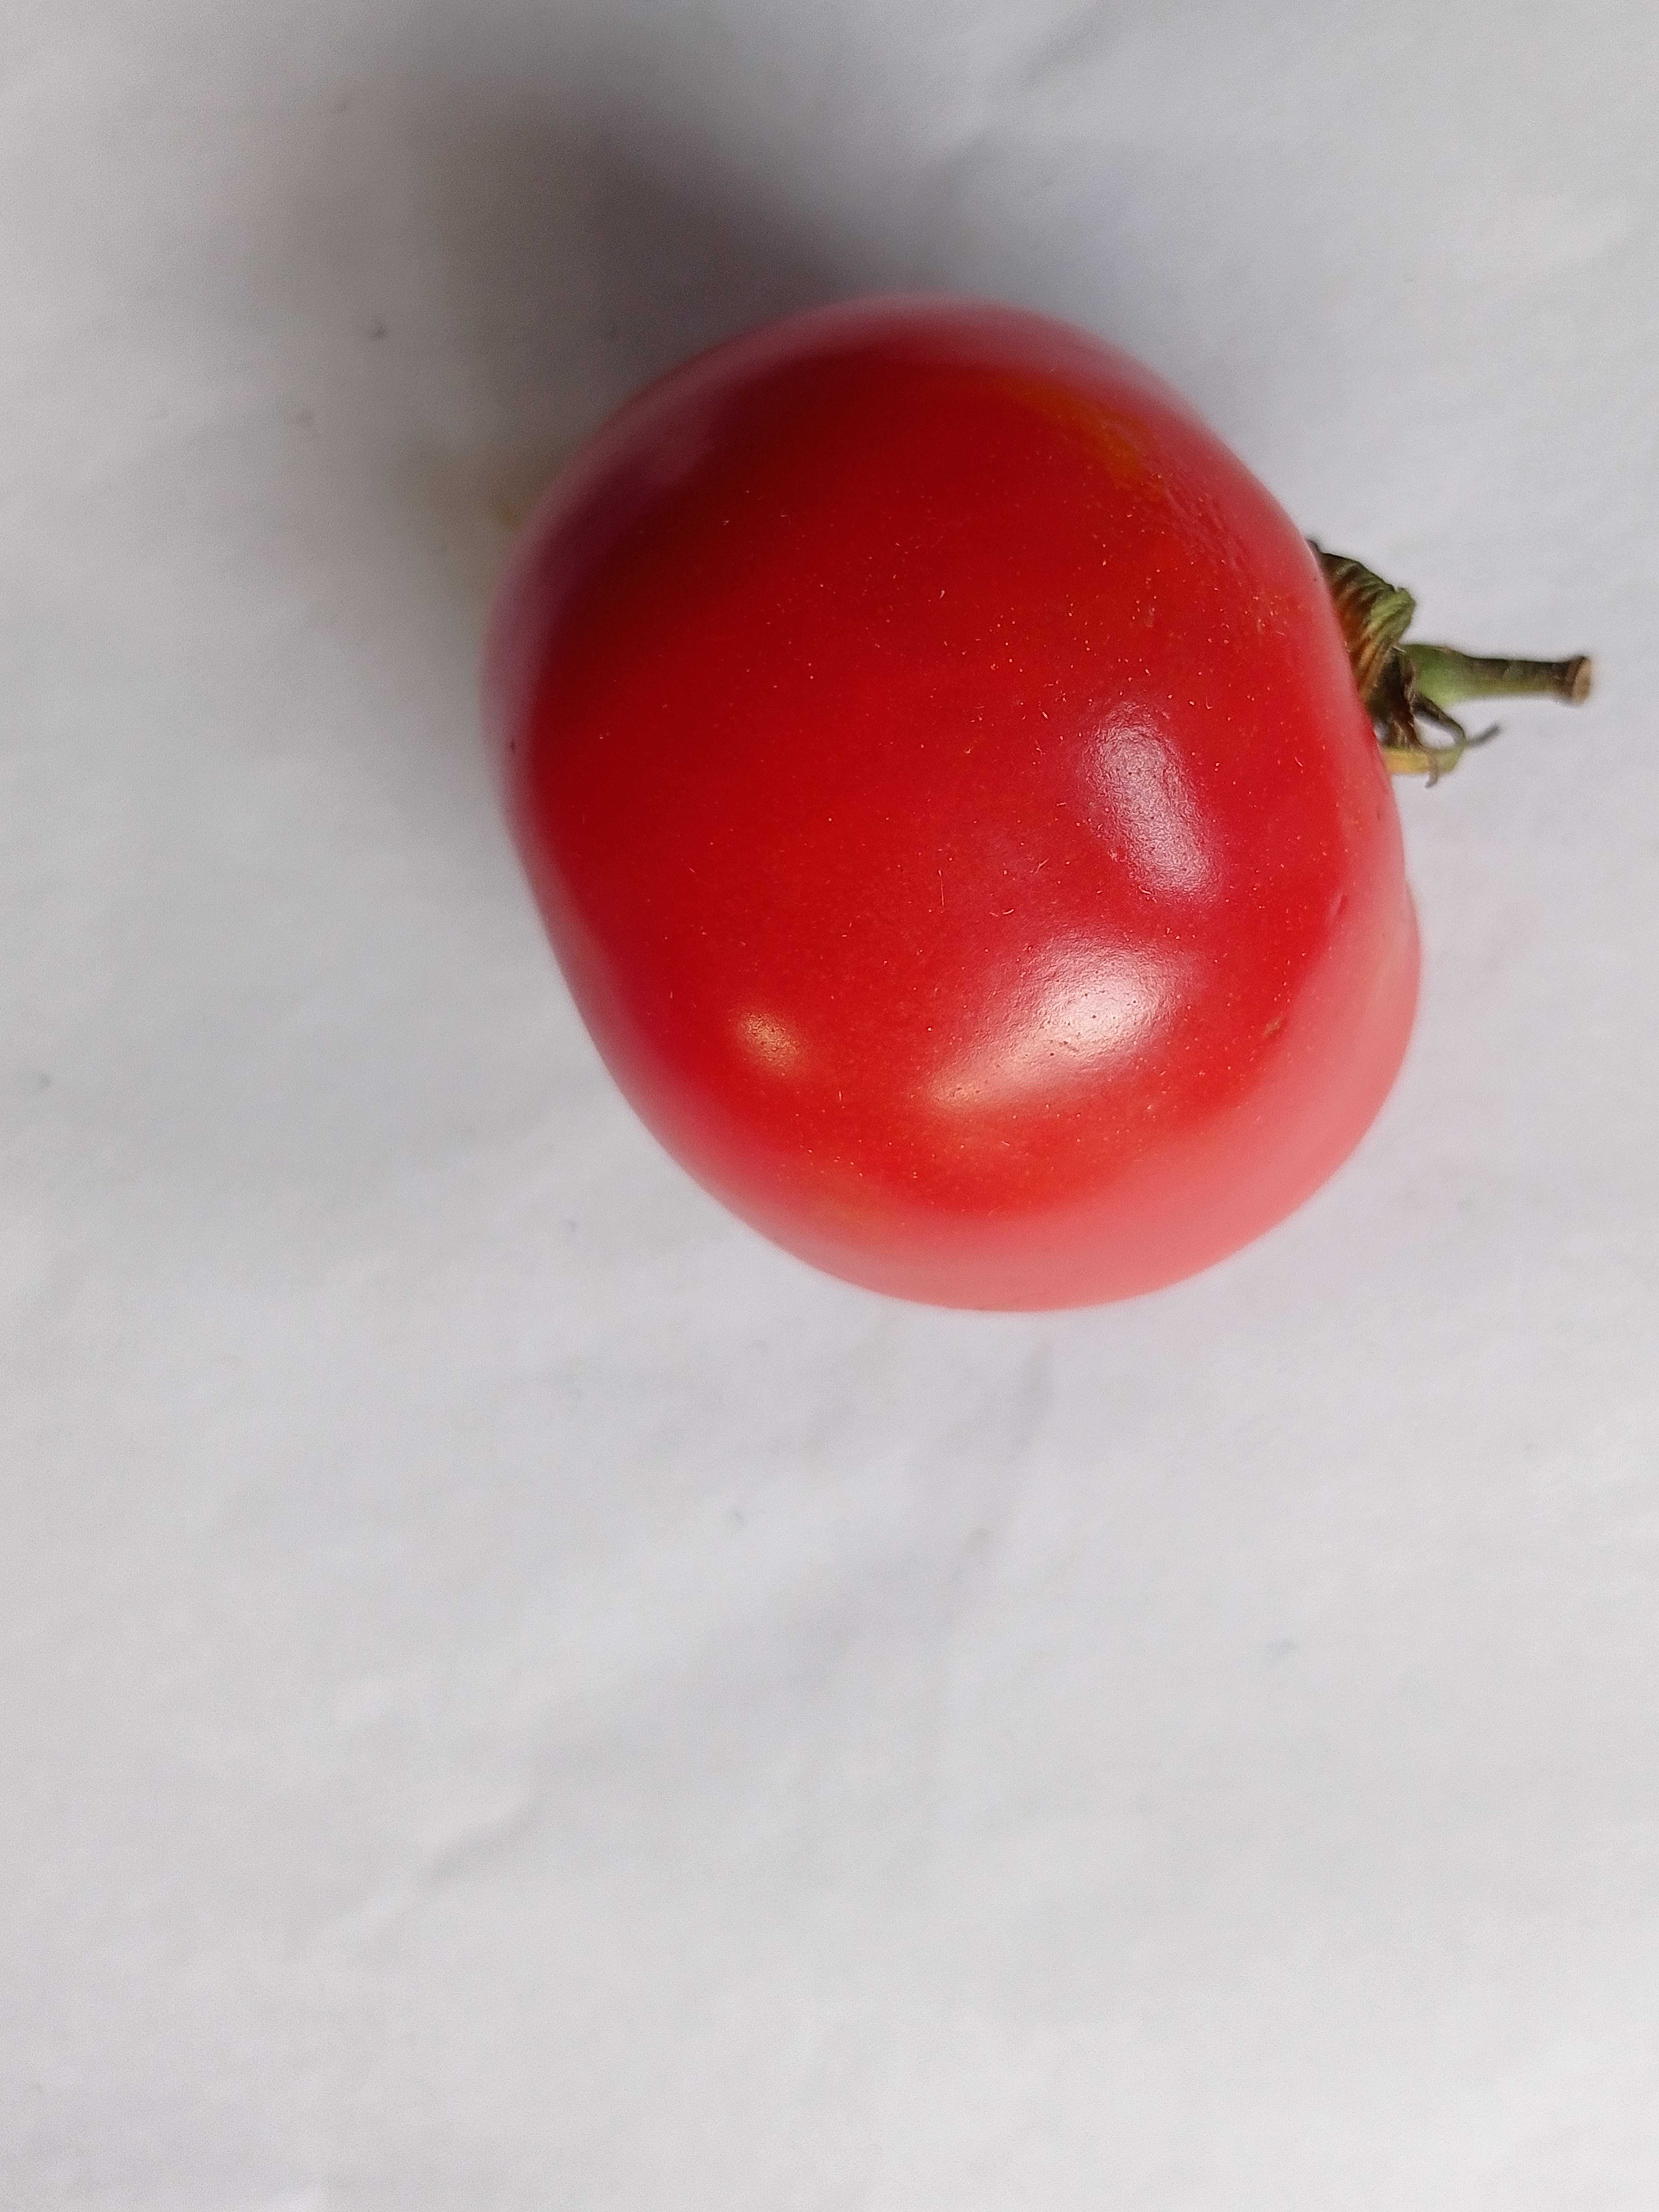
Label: Fresh